Human image synthesis

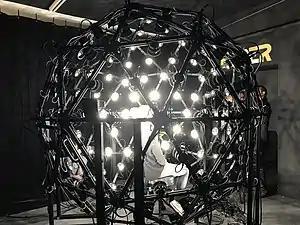
ESPER LightCage is an example of a spherical light stage with multi-camera setup around the sphere suitable for capturing into a 7D reflectance model.

In 1999 Paul Debevec et al. of USC did the first known reflectance capture over the human face with their extremely simple light stage. They presented their method and results in SIGGRAPH 2000.